Charles Alexandre de Croÿ, Marquis d'Havré

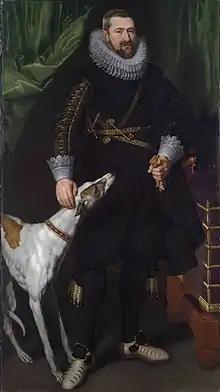
Portrait by an anonymous artist of the Flemish School

Charles Alexandre de Croÿ (1574–1624), Marquis of Havré, Count of Fontenoy, Knight of the Golden Fleece, was a military commander and memoirist from the Habsburg Netherlands and a murder victim.